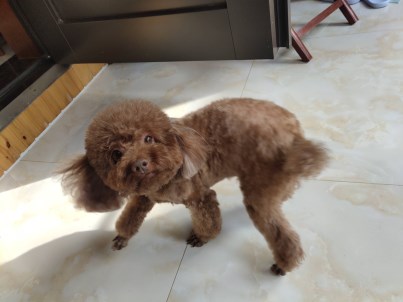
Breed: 7449-n000128-teddy